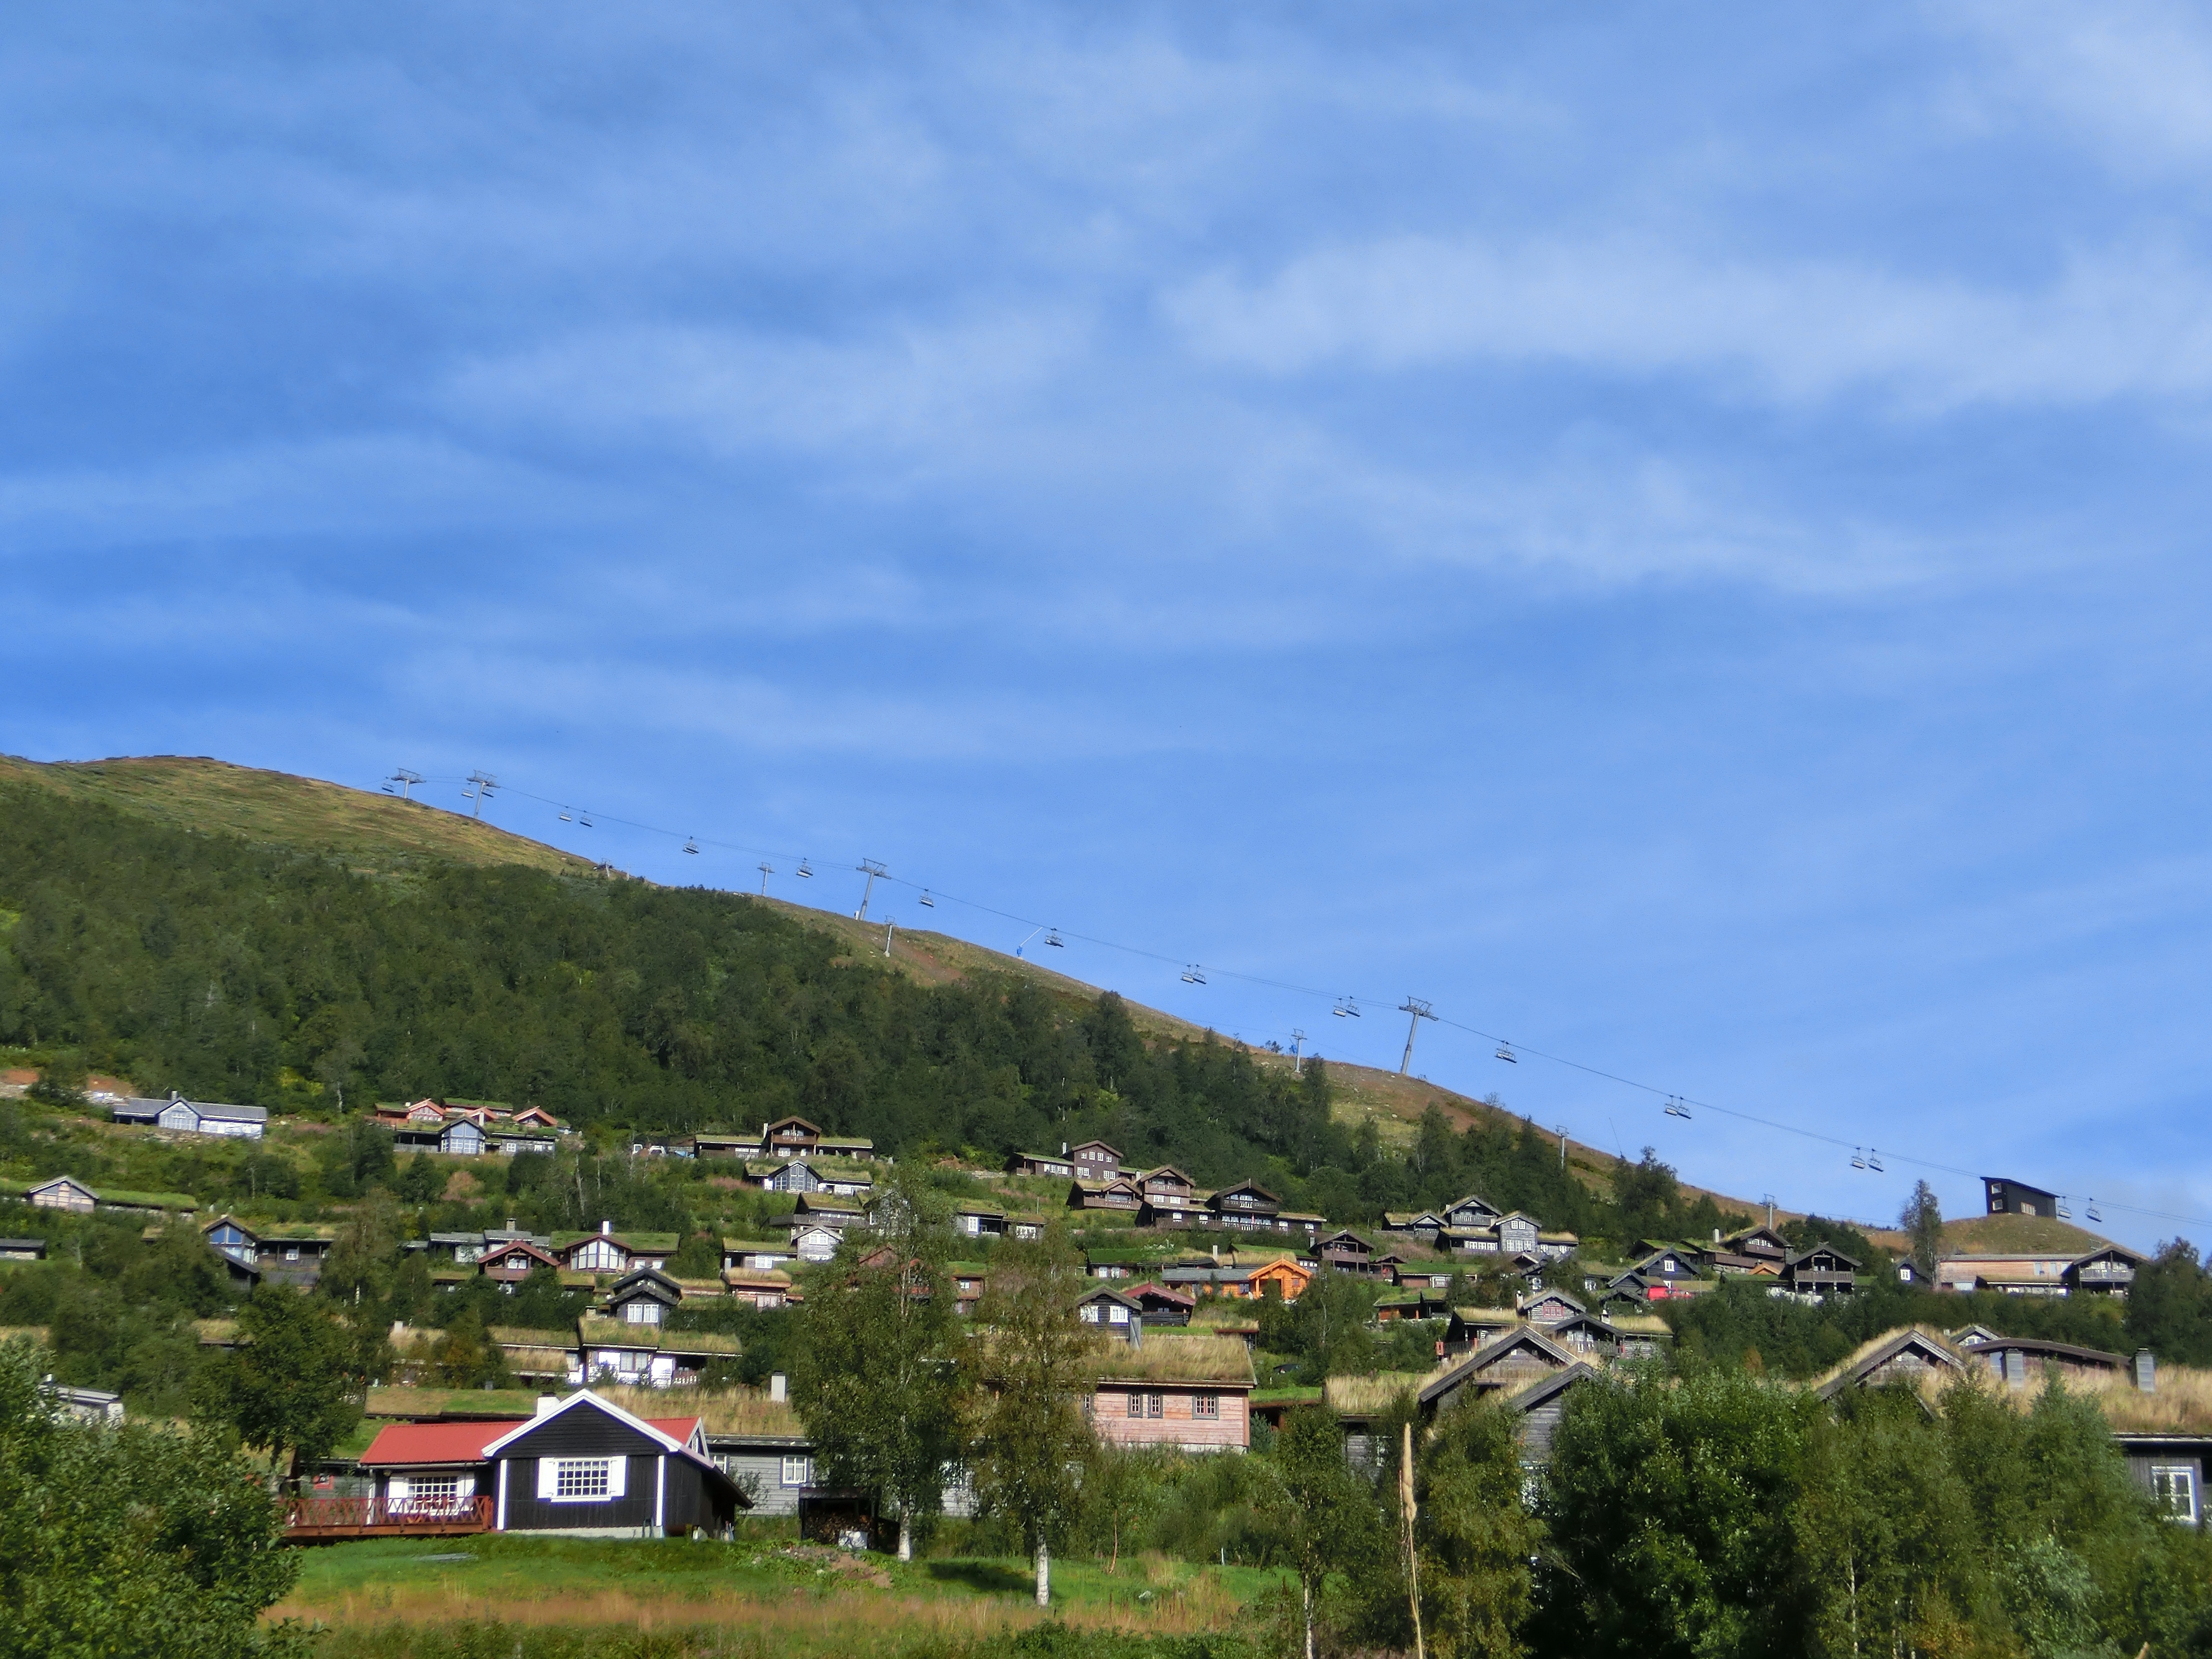
landscape, sea, coast, mountain, cloud, sky, hill, town, mountain range, summer, village, suburb, green, slope, ski lift, settlement, homes, hidden, norway, disguised, rural area, residential area, human settlement, atmosphere of earth, mountainous landforms, houses on hillside